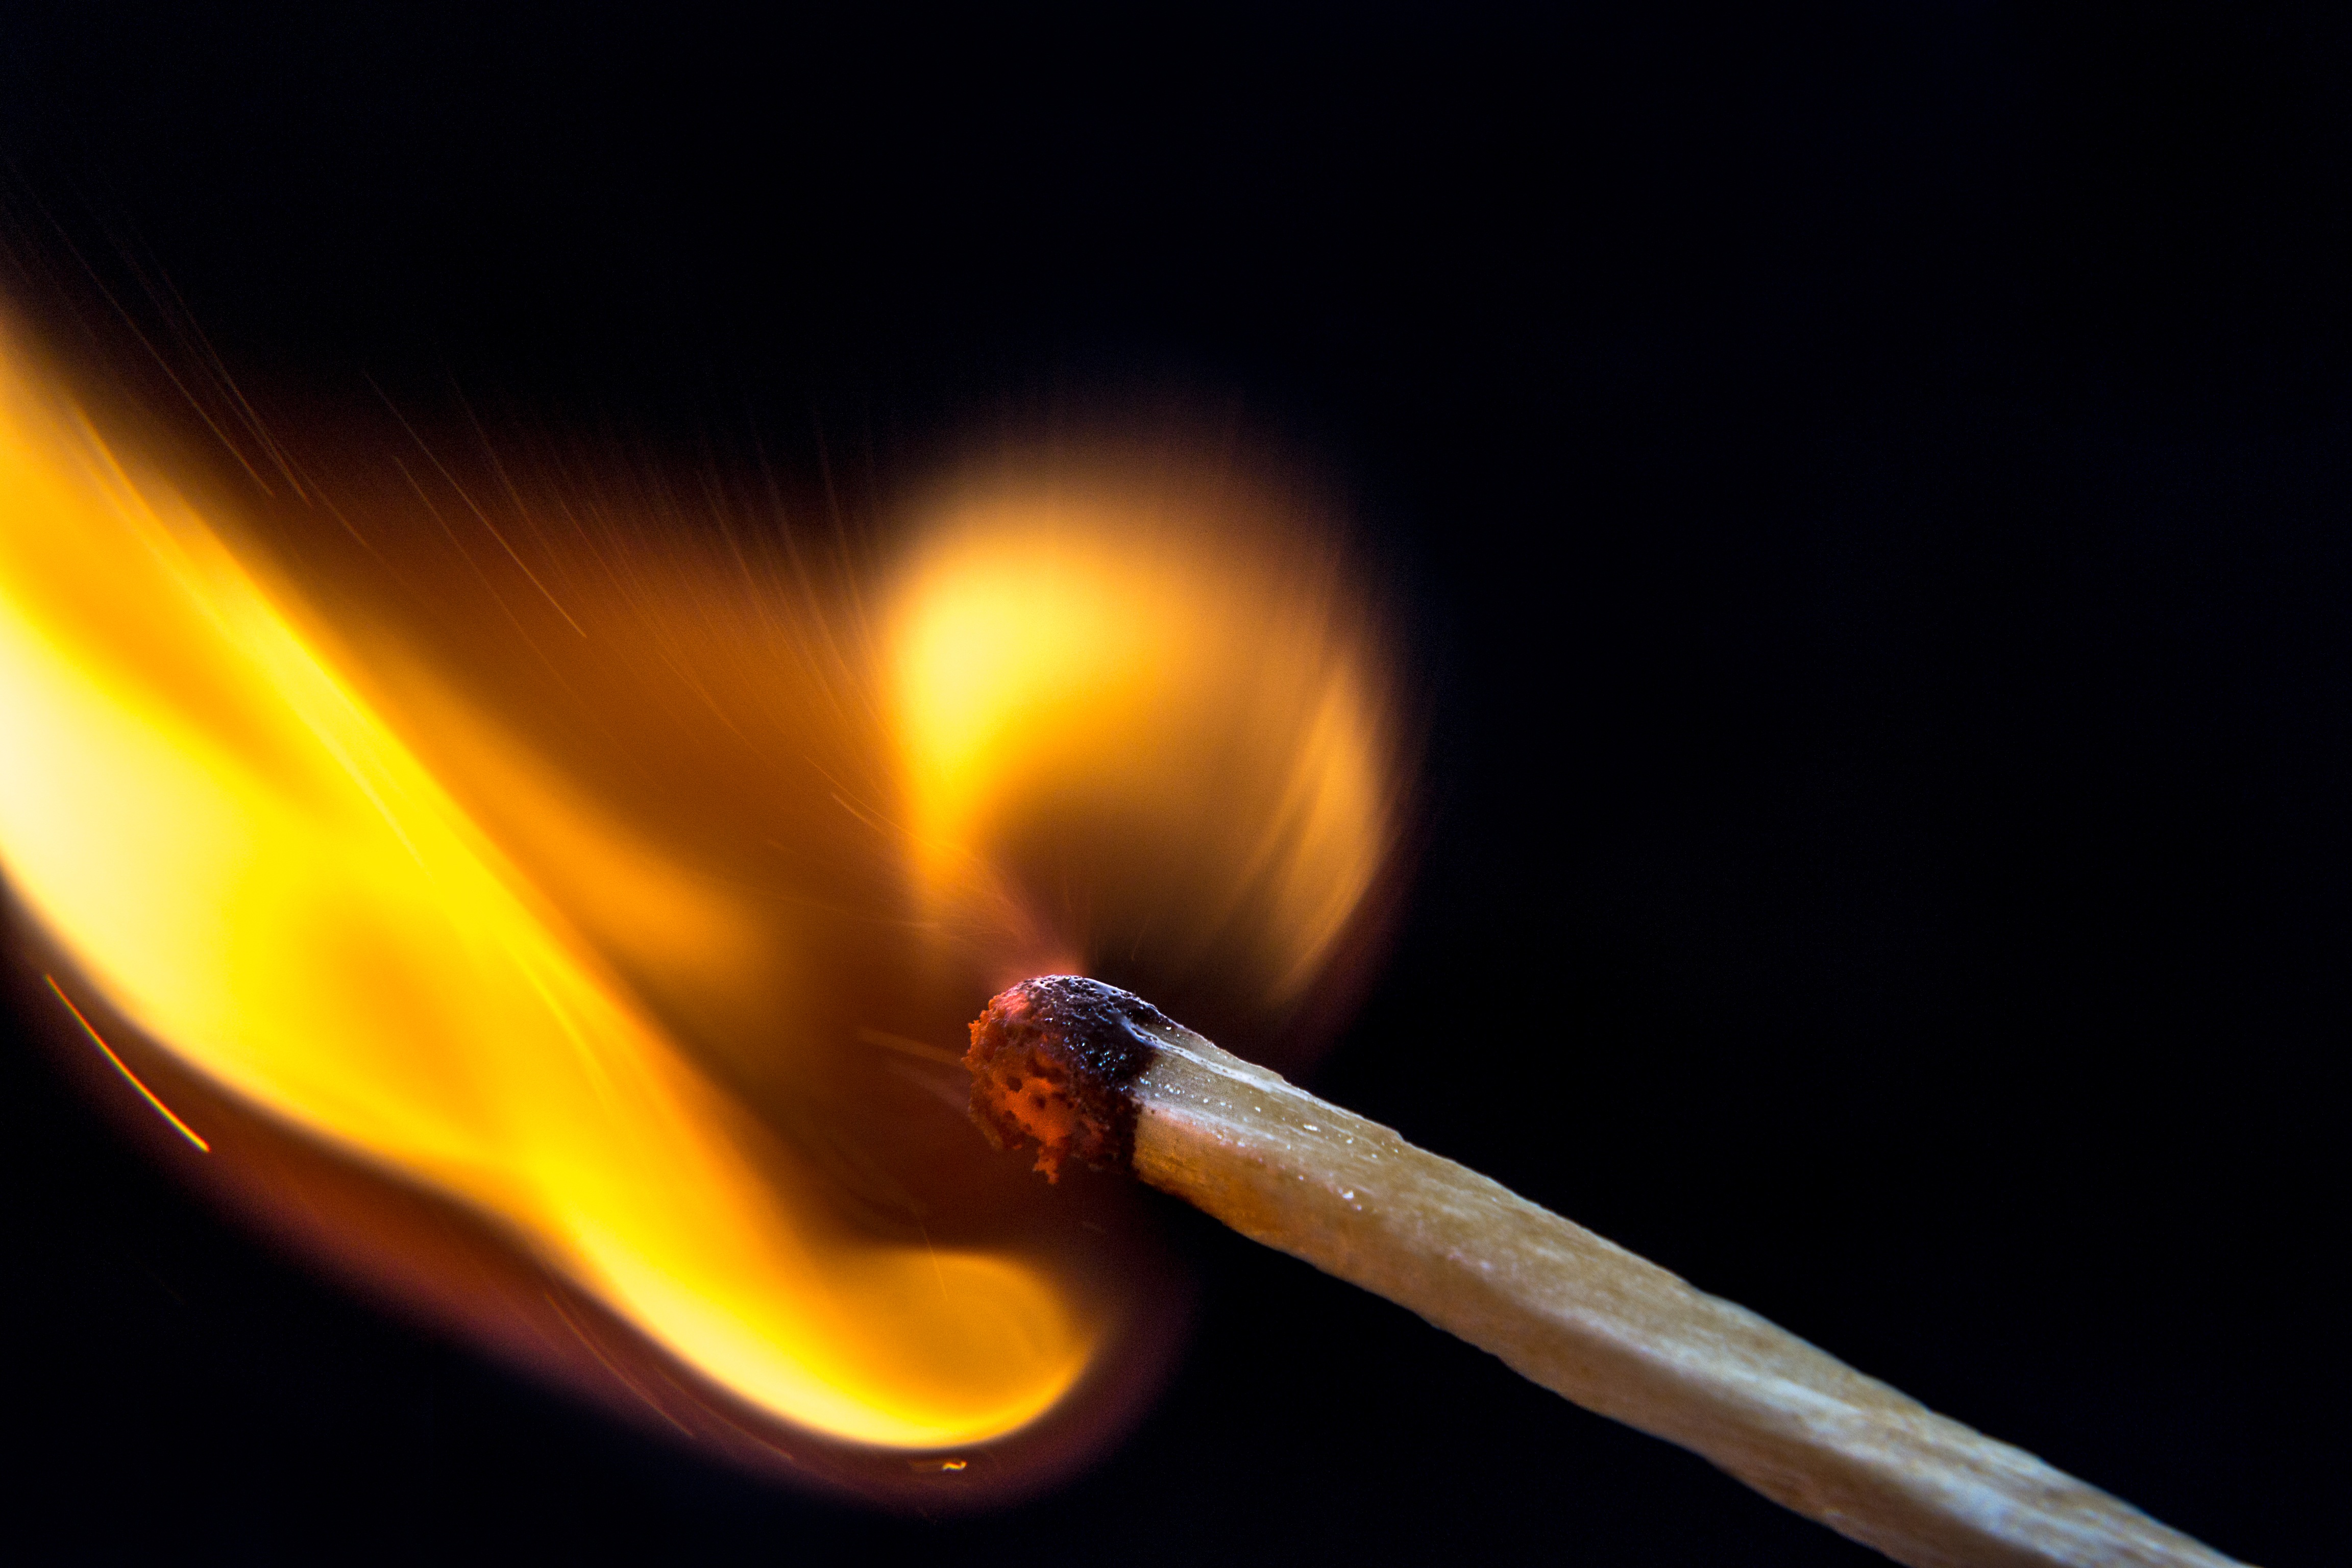
light, tool, macro, flame, fire, lighting, heat, burn, burning, wooden, danger, match, macro photography, matchstick